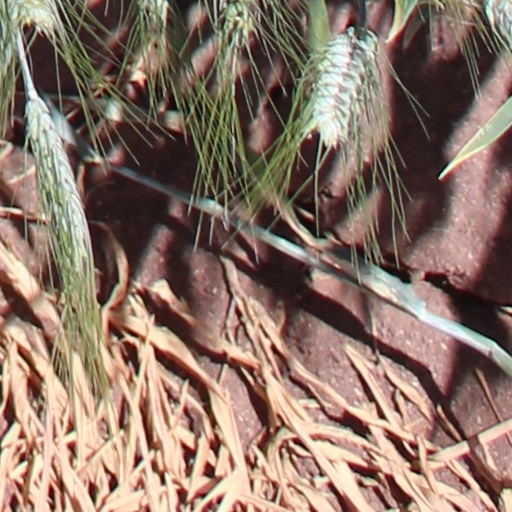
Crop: wheat